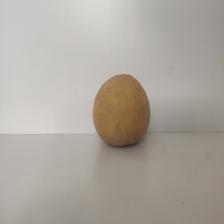
Size: Large